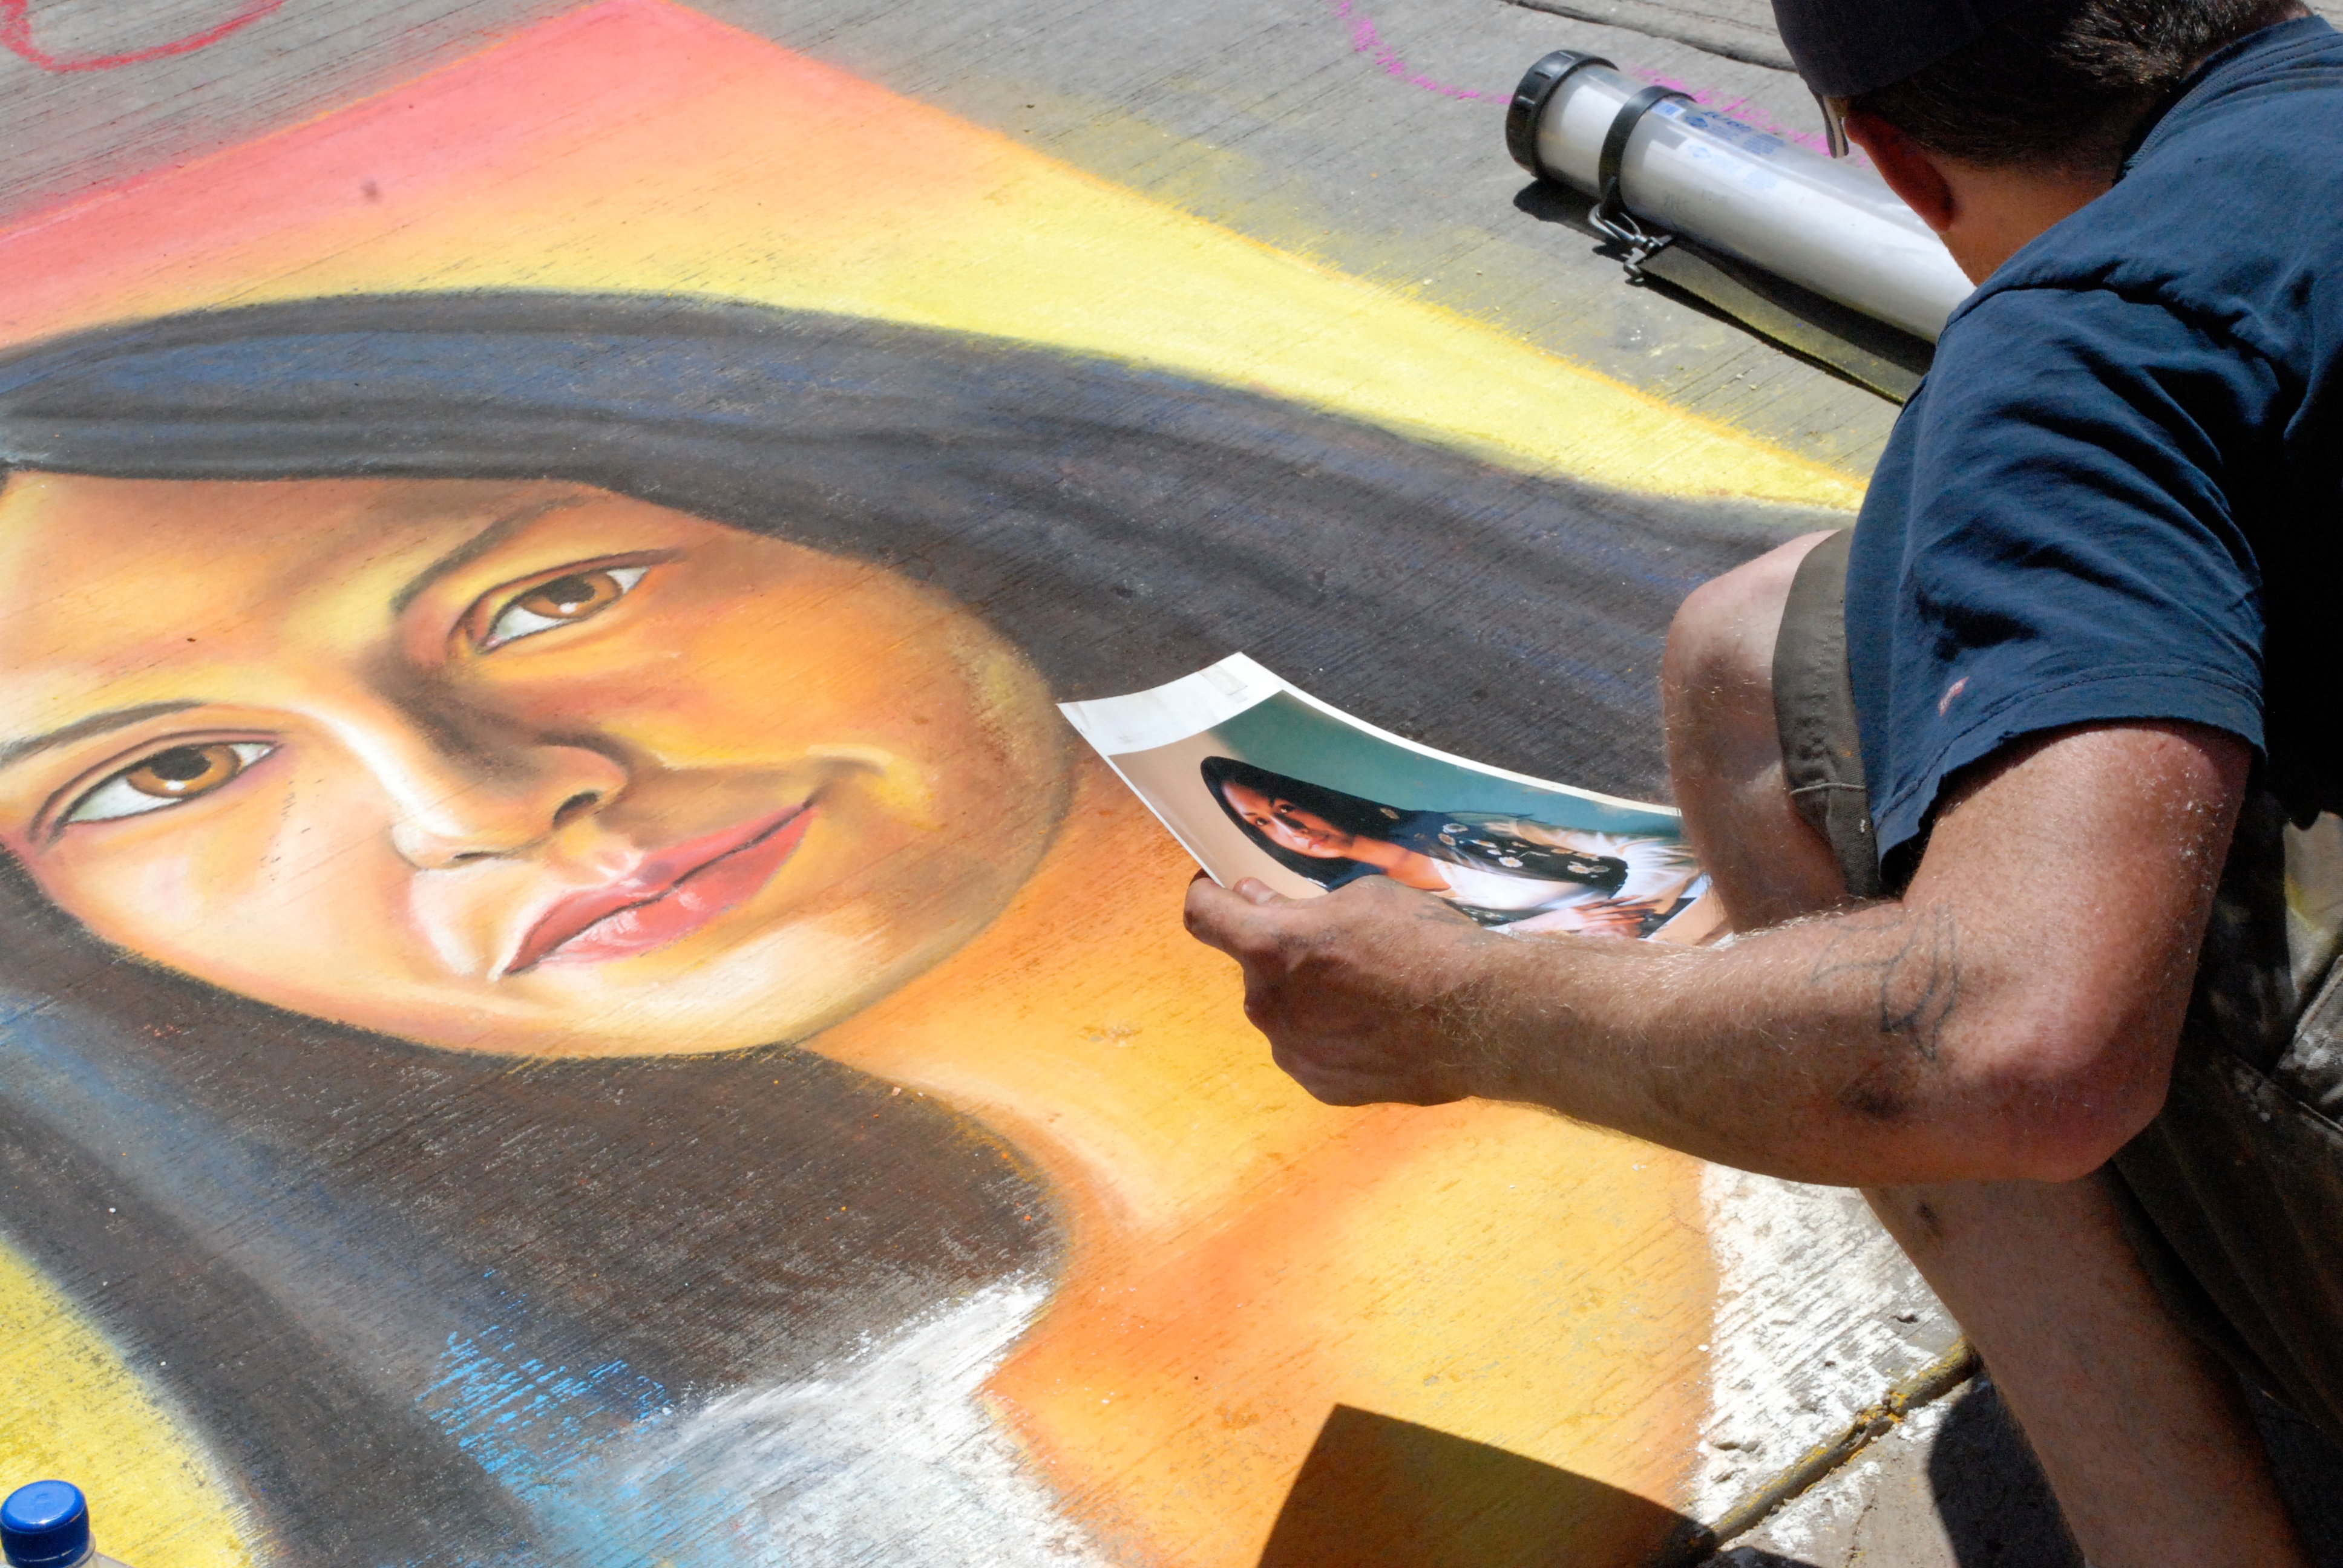
art, image